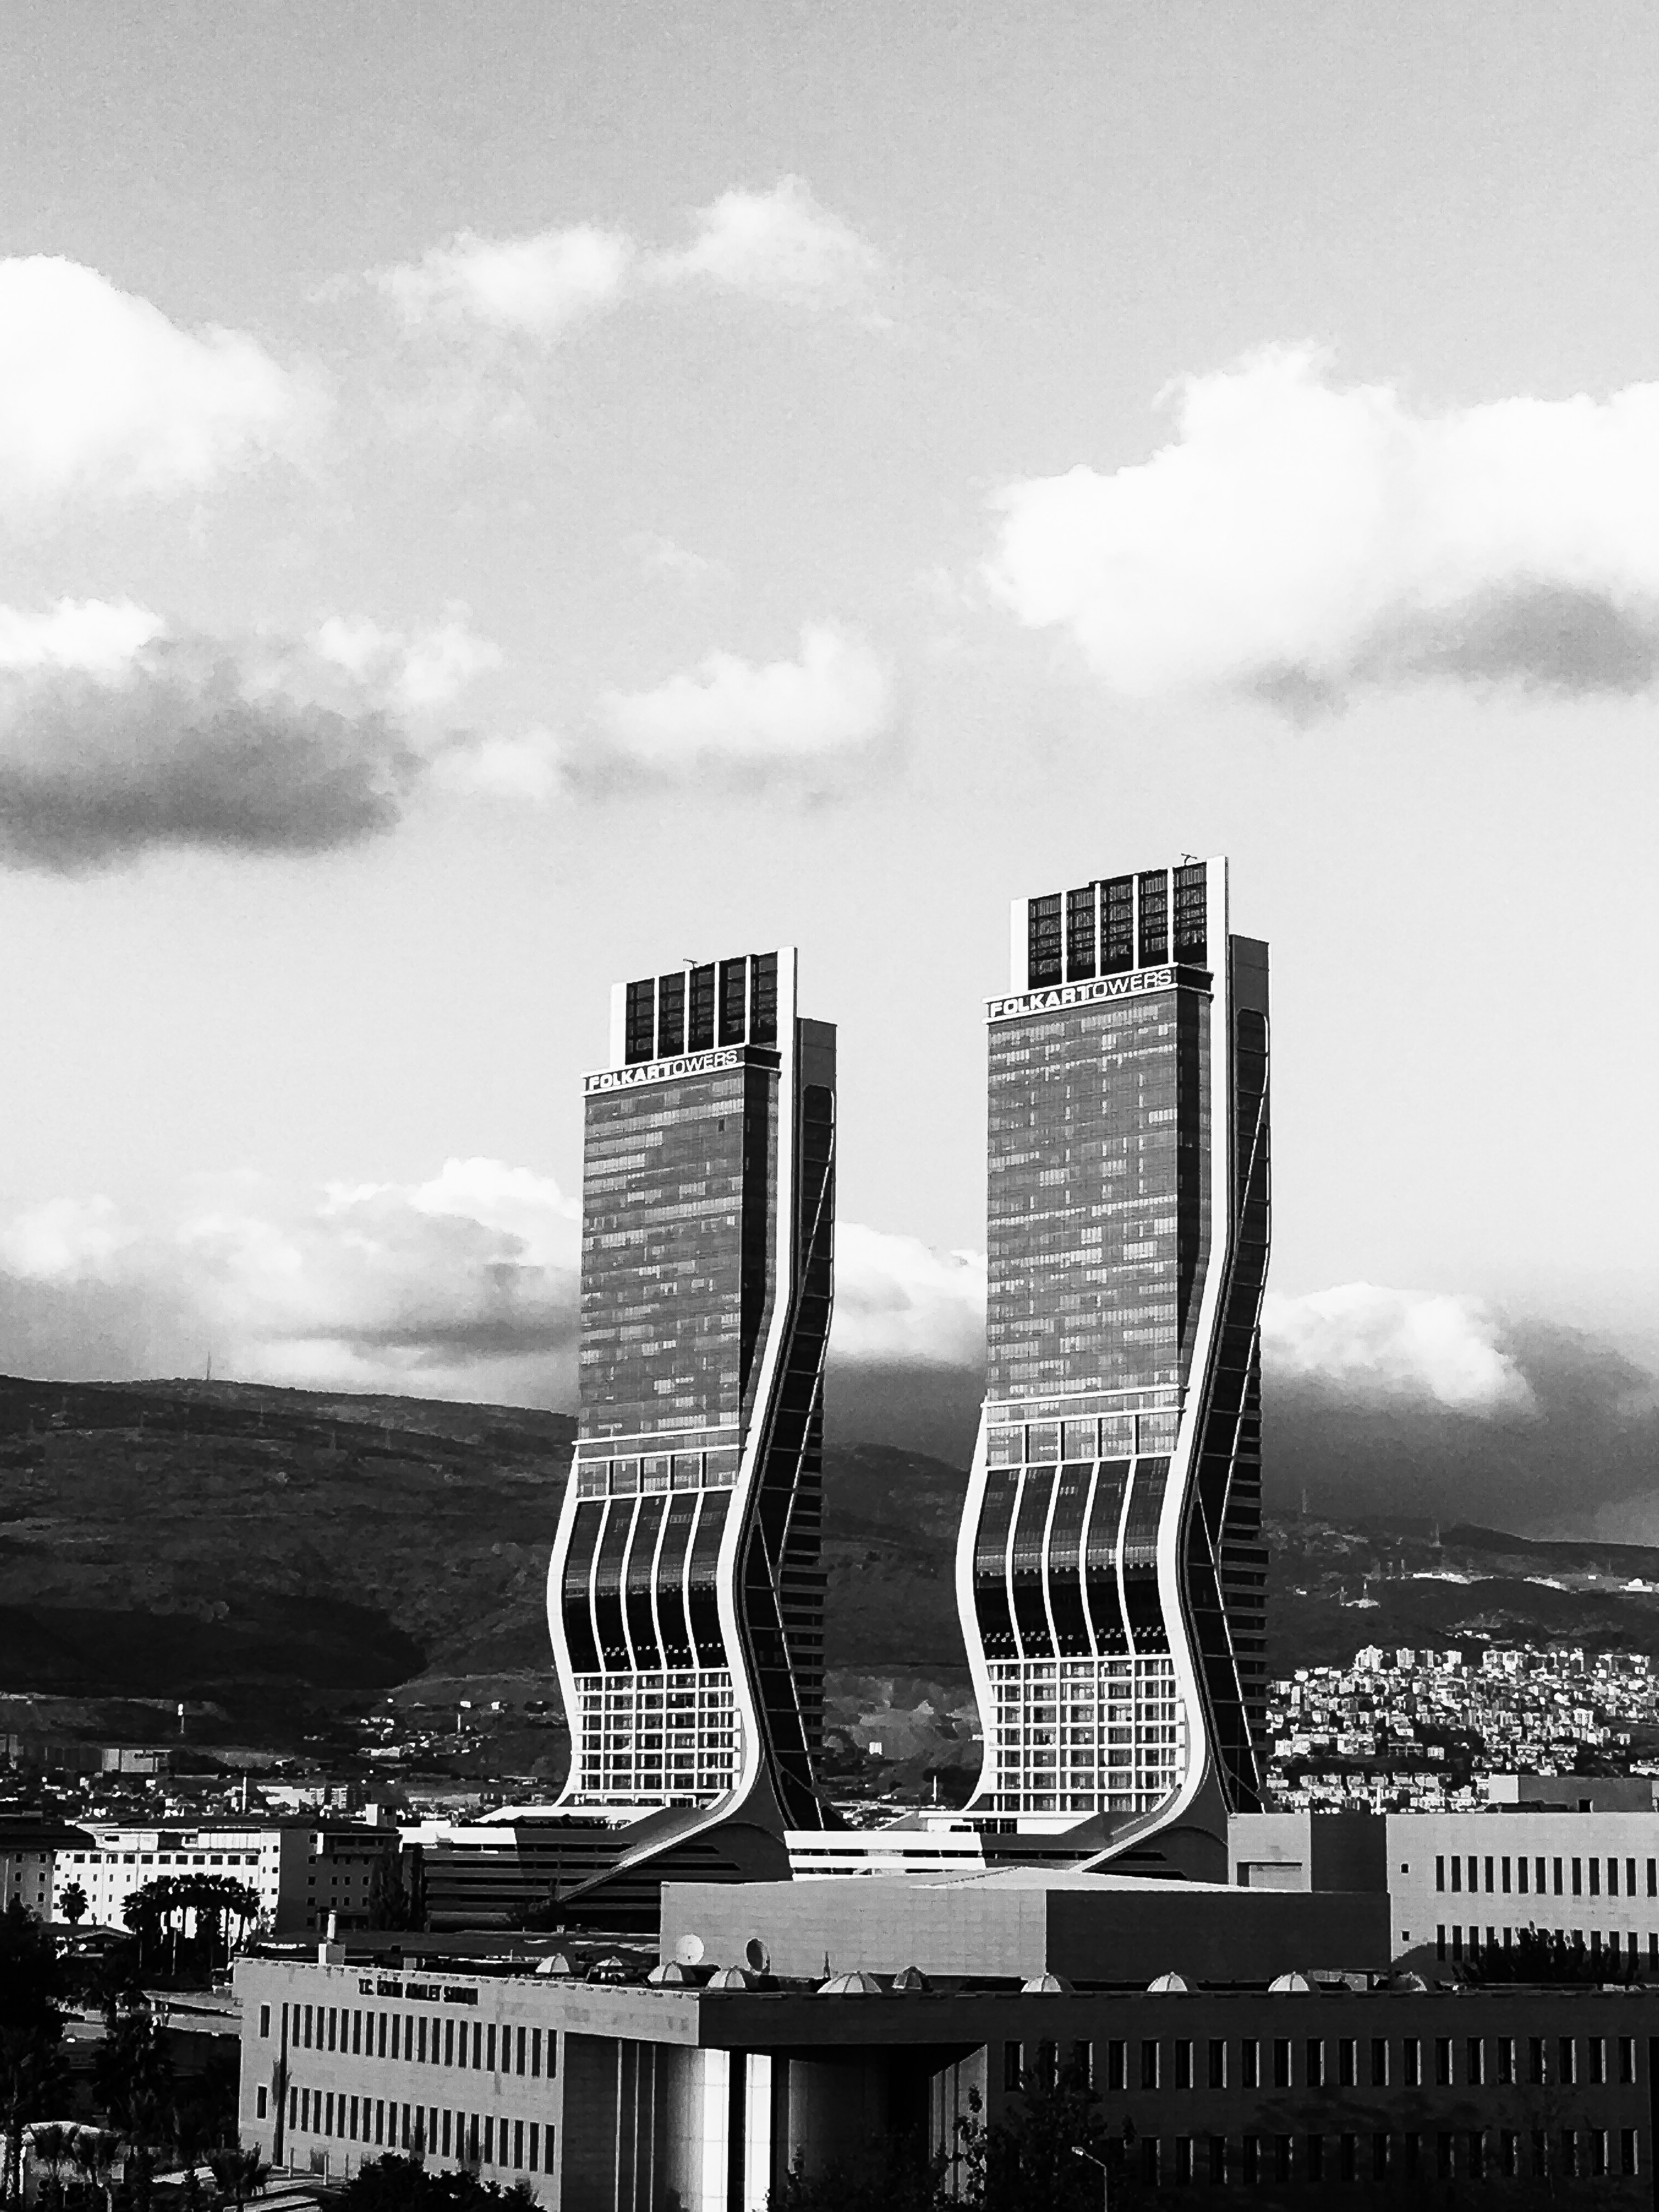
white, skyscraper, black, metropolitan area, sky, metropolis, tower block, landmark, architecture, urban area, black and white, cityscape, monochrome, daytime, city, human settlement, monochrome photography, water, tower, cloud, building, photography, skyline, stock photography, landscape, mixed use, horizon, urban design, commercial building, downtown, style, corporate headquarters, condominium, world, headquarters